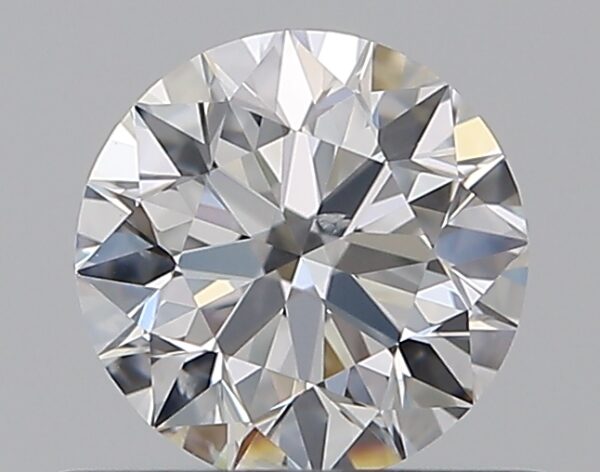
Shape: round
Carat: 0.5
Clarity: SI1
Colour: E
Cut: EX
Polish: EX
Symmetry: EX
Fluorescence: N
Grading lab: GIA
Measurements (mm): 5.05 x 5.08 x 3.17